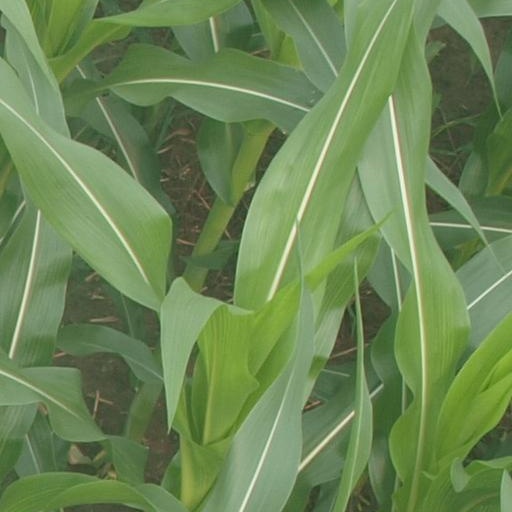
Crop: maize; corn